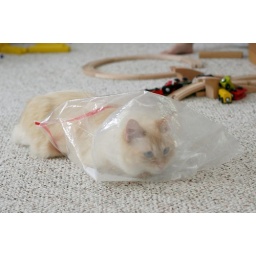
Milk Kitty in a plastic bag